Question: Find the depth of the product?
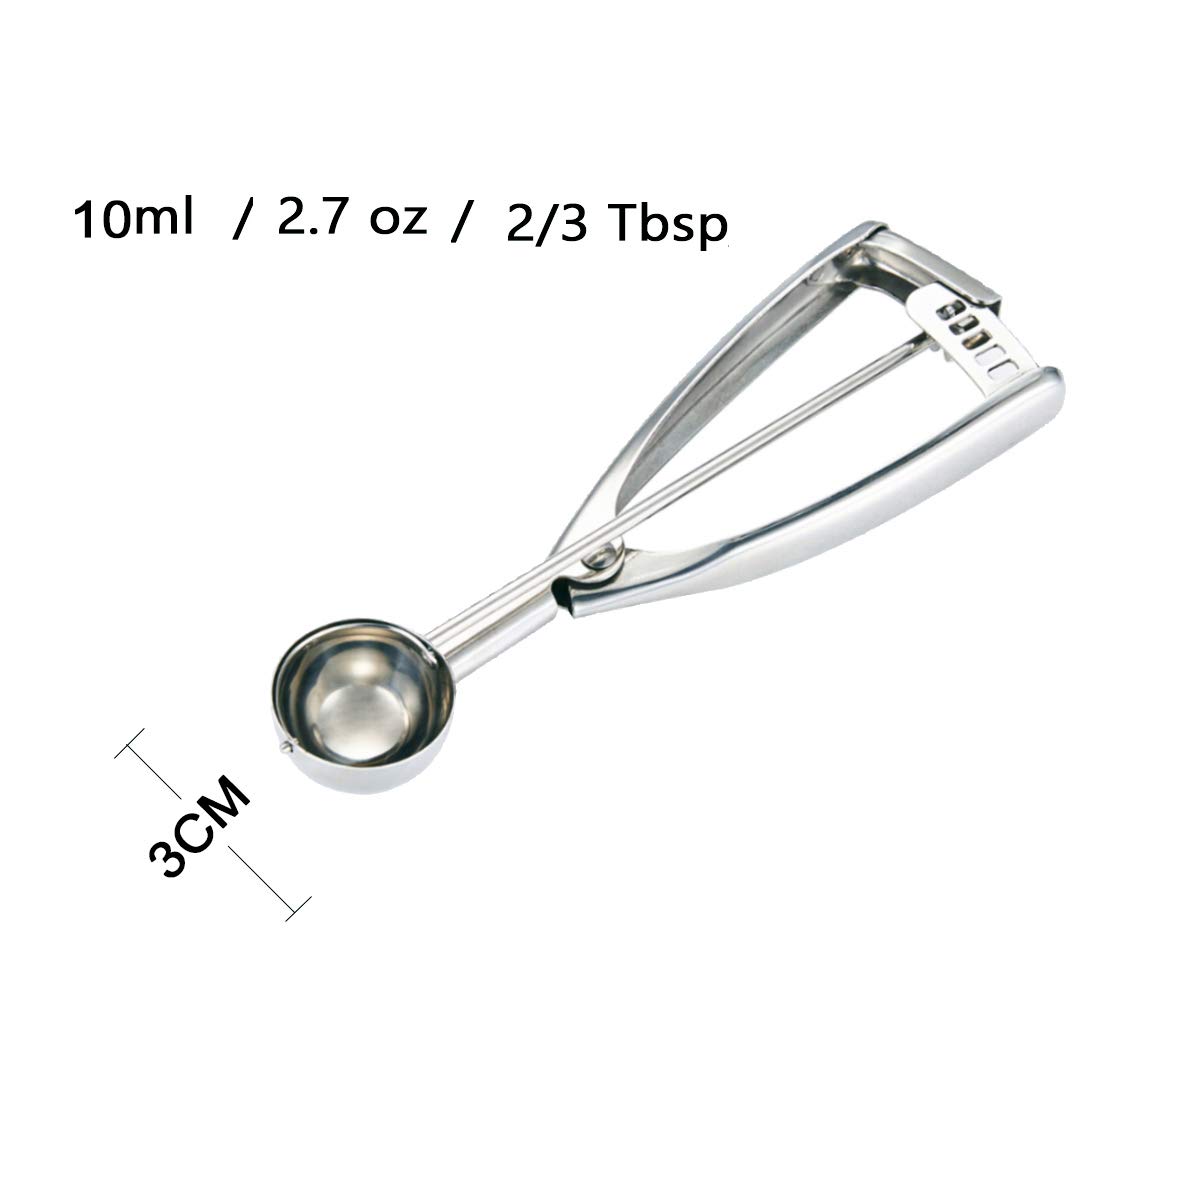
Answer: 10.0 centimetre